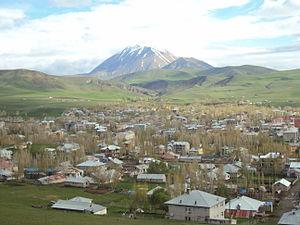
Eleşkirt en turc, Zêdikan en kurde et en zazaki, Alashkert en arménien est un district et une ville située à l'est de la Turquie dans la province d'Ağrı. La ville est principalement peuplée de Kurdes.